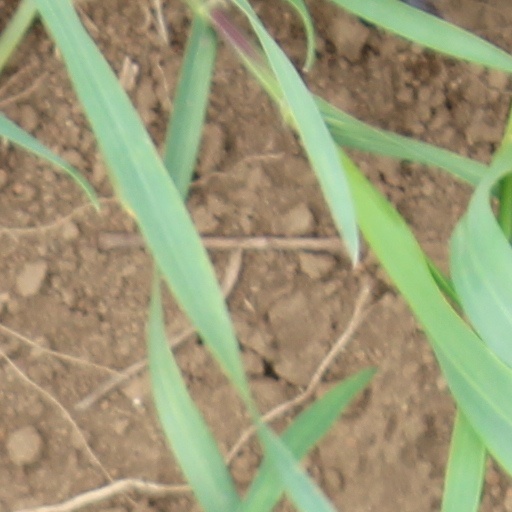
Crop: wheat